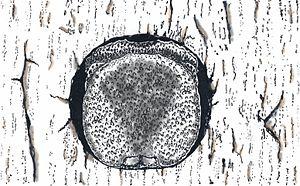
La phragmose, aussi appelée contextuellement comportement phragmotique, consiste chez un soldat termite ainsi que chez certaines espèces de fourmis à boucher une galerie avec son énorme tête pour faire barrage à des prédateurs carnivores, notamment les fourmis du genre Dorylus, friandes de termites.
Cephalotes est un genre de fourmis qui ont la particularité d’occuper les galeries forées par des insectes xylophages. Ces fourmis sont de la sous-famille des Myrmicinae.